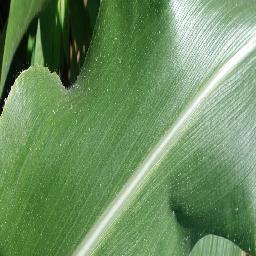
Label: Corn_(Maize)___Healthy